East Texas A&M University

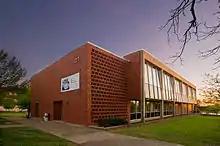
Art Building

The College of Education and Human Services is perhaps the most well-known college within the university and is one of the foremost education-focused institutions in the state of Texas among all universities, both public and private, and has produced numerous successful and notable teachers and school administrators. East Texas A&M has agreements with many school districts in the DFW area and Northeast Texas to send their undergraduates to student-teach, and also has a notable graduate school for those educators who are in pursuit of advanced degrees in teaching and education and also, a well known doctoral program for those pursuing a PhD in education. Accordingly, East Texas A&M is a Level II Doctoral Research University, classified by the Carnegie Foundation for the Advancement of Teaching. In the summer of 2013, the College of Education and Human Services at East Texas A&M was ranked number one in Texas for teaching education among all universities, public and private, and 13th in the entire nation by the "Directory of U.S. Colleges Database Online Magazine."